William A. Roosma

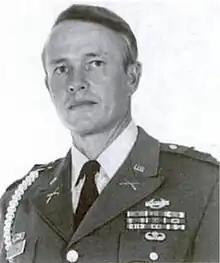
Roosma as a brigadier general in 1985

In January 1984, Roosma was promoted to brigadier general. In 1984 and 1985, he served as director of the Armed Forces Inaugural Committee that coordinated U.S. military activity that took place during the Second inauguration of Ronald Reagan. In 1985 and 1986, Roosma served as assistant division commander of the 7th Infantry Division.